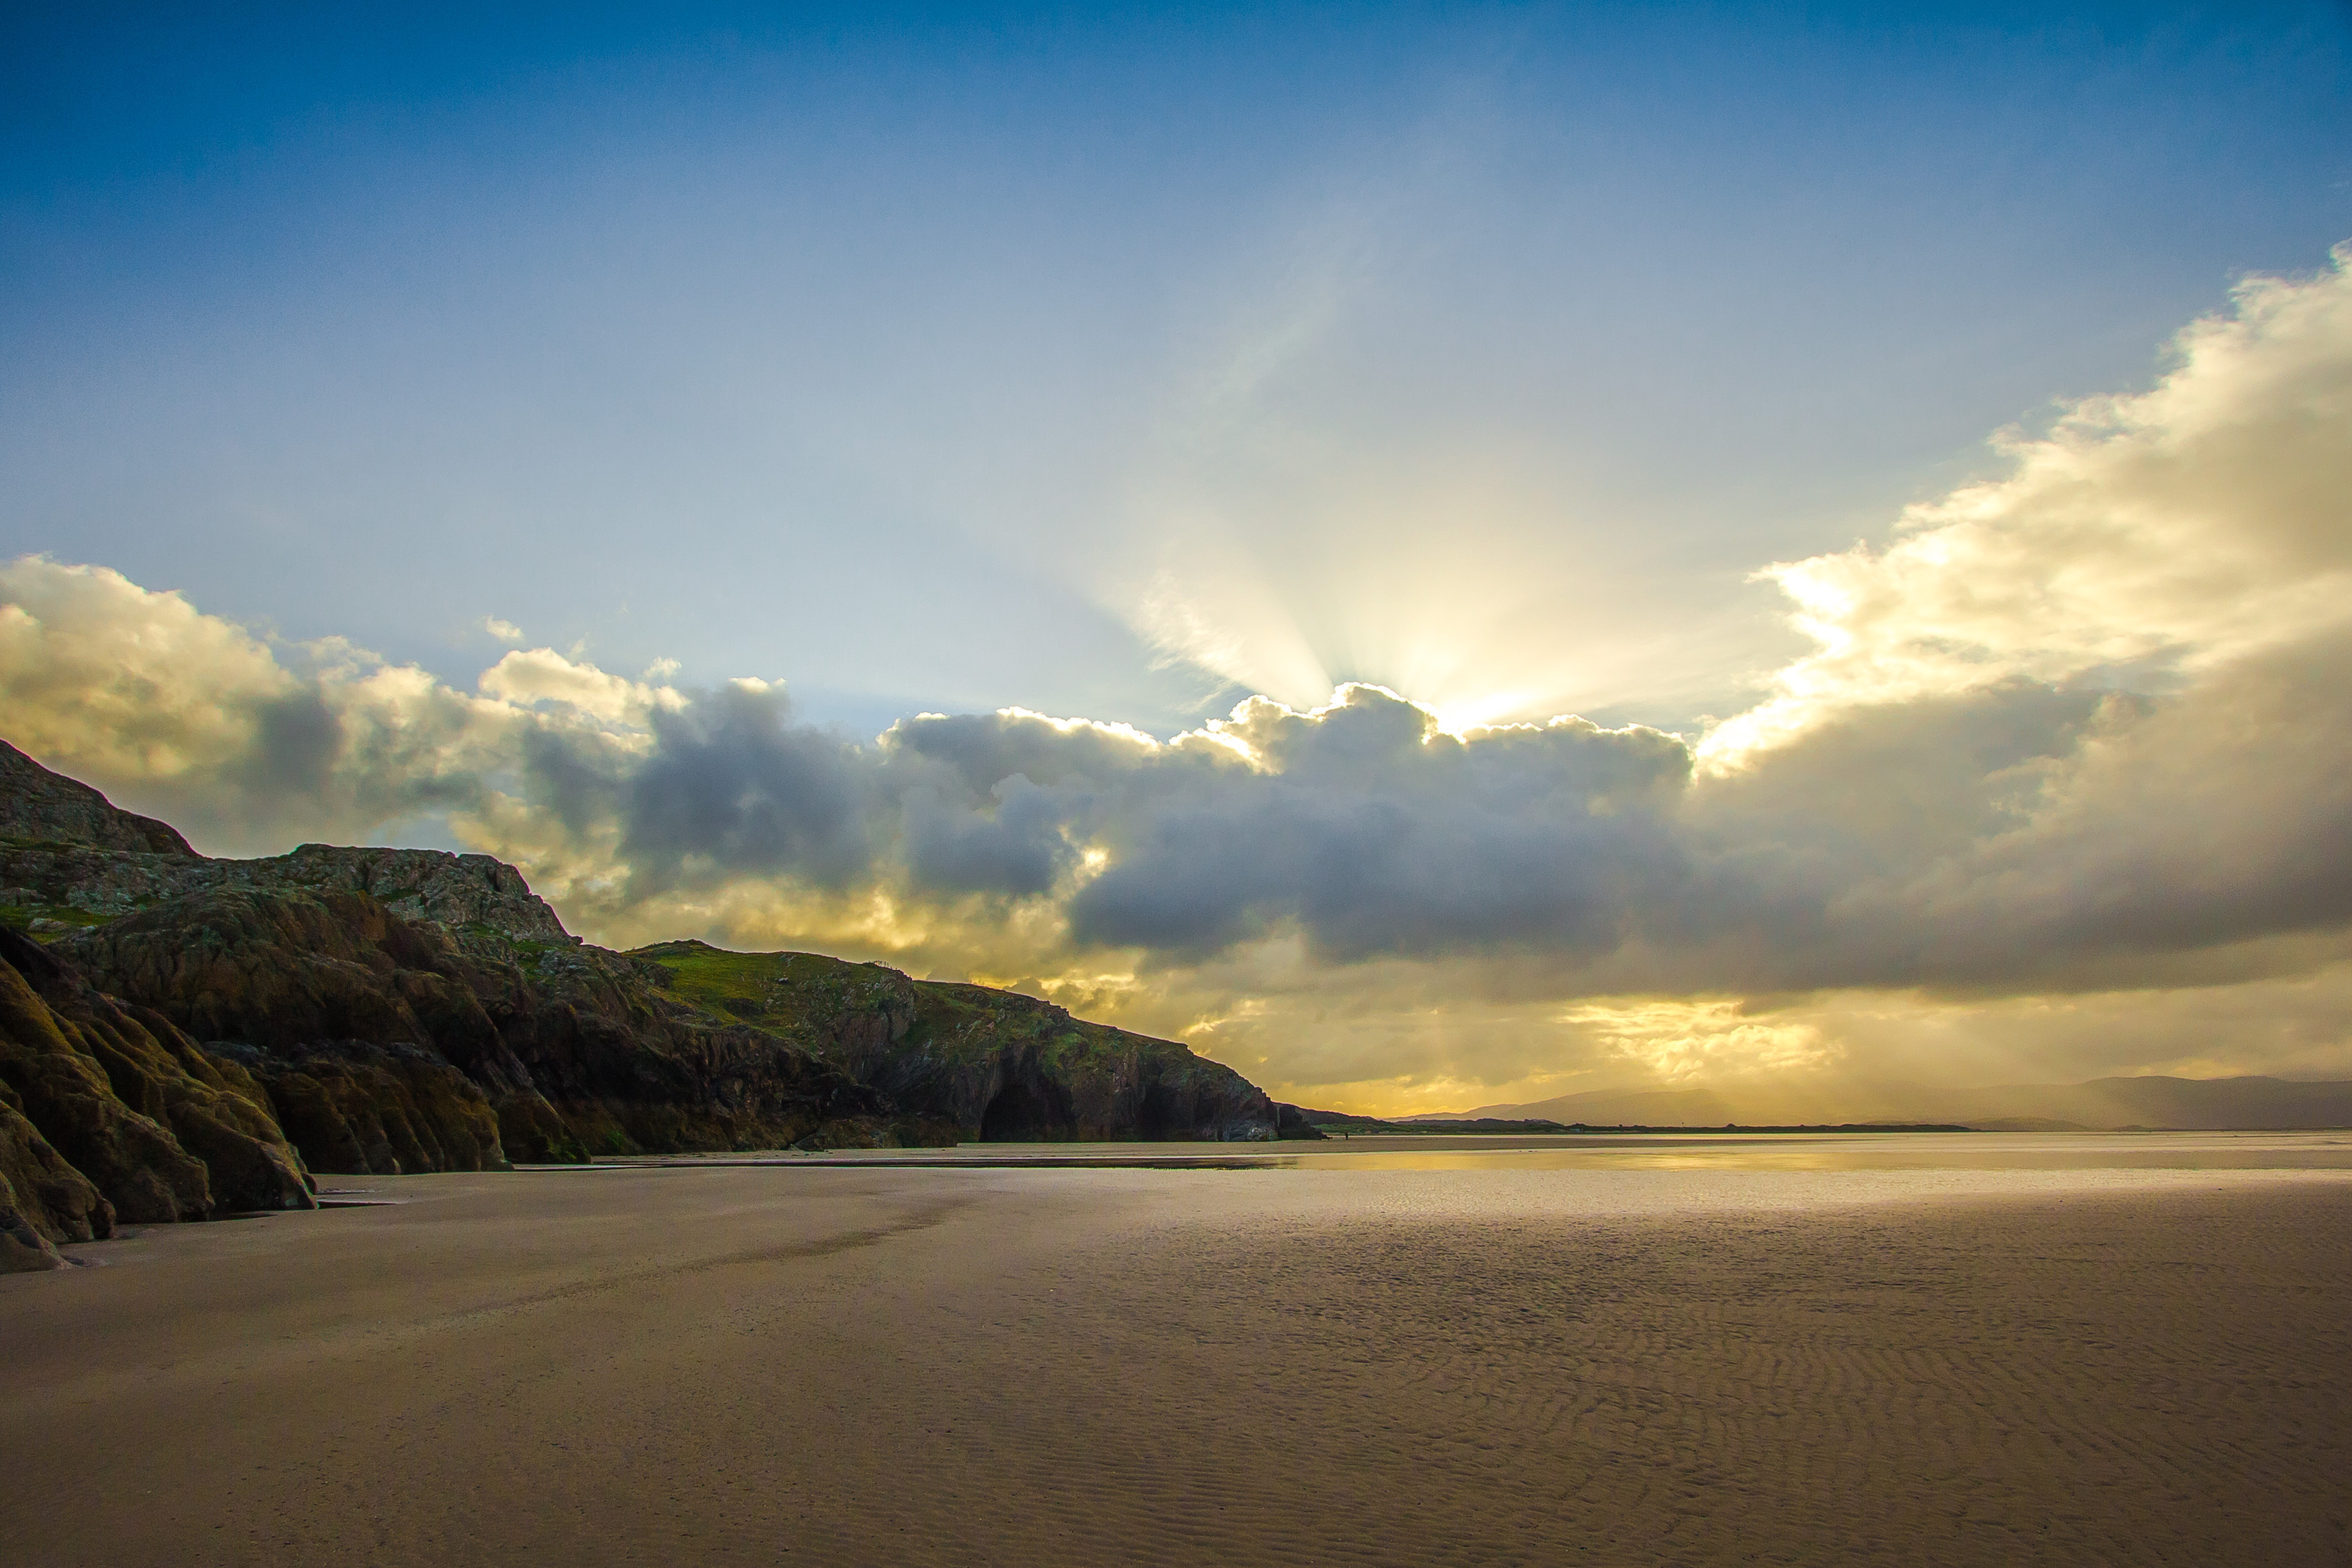
beach, landscape, sea, coast, nature, ocean, horizon, mountain, cloud, sky, sun, sunrise, sunset, sunlight, morning, hill, shore, wave, lake, dawn, dusk, evening, reflection, bay, body of water, rocks, clouds, loch, sun rays, meteorological phenomenon, atmospheric phenomenon